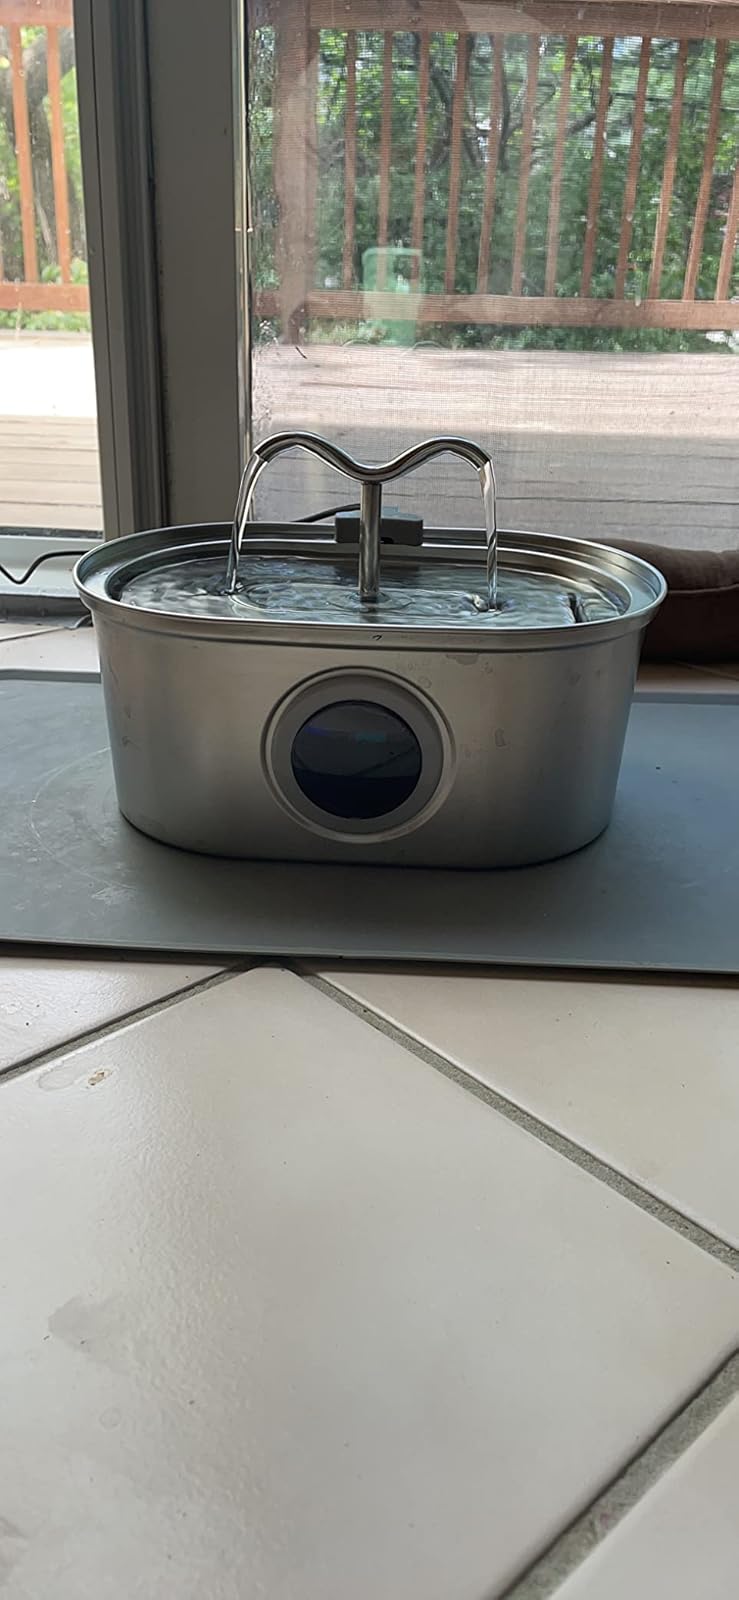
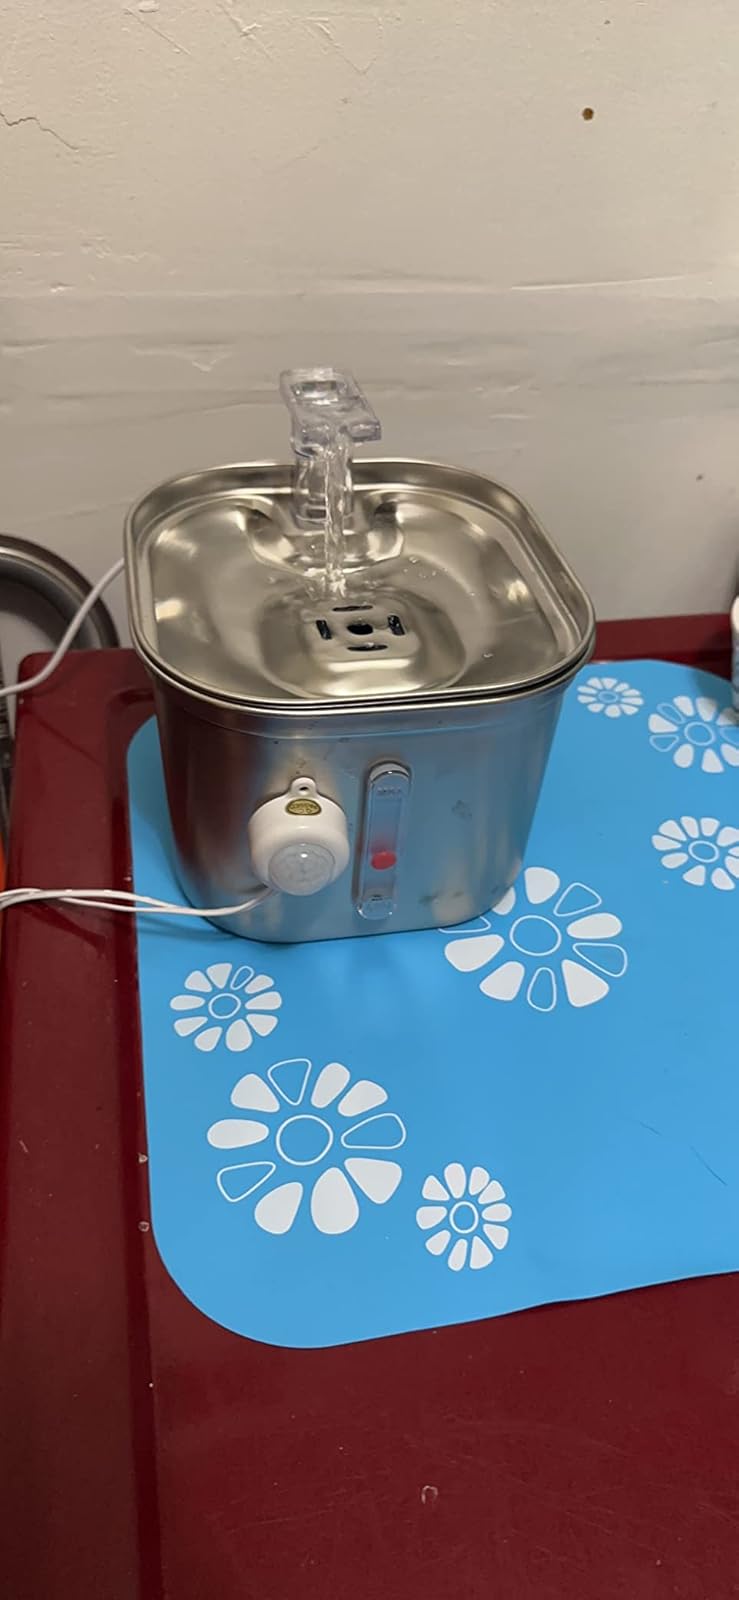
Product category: items_bowl
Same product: no